STS-122

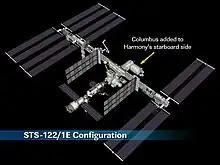
Illustration of the ISS after STS-122, highlighting the addition of the Columbus laboratory module.

Stowed within the Official Flight Kit (OFK), "Atlantis" carried three green starting flags provided by NASCAR in recognition of the 50th running of the Daytona 500 on February 17, 2008, and the 50th anniversary of NASA on October 1, 2008. Once returned to Earth, one of the flown flags will be placed on public display at the Daytona International Speedway in Florida, one will be presented to Ryan Newman, the winner of the 2008 Daytona 500, and the third will be used by NASA as part of its anniversary activities.